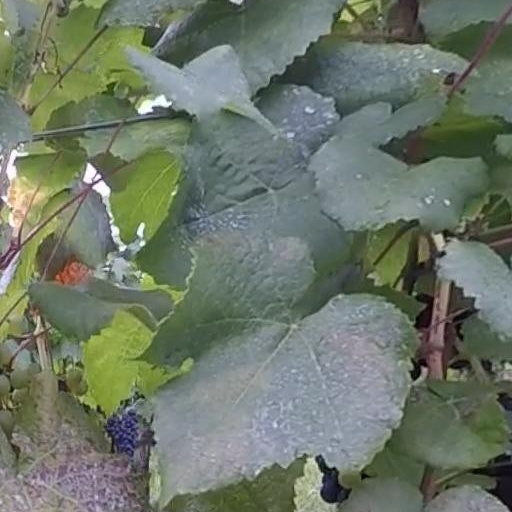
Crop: grape